Answer in natural language. How many TVStands are visible in the scene? Choose between the following options: 3, 5, 4, 1 or 1
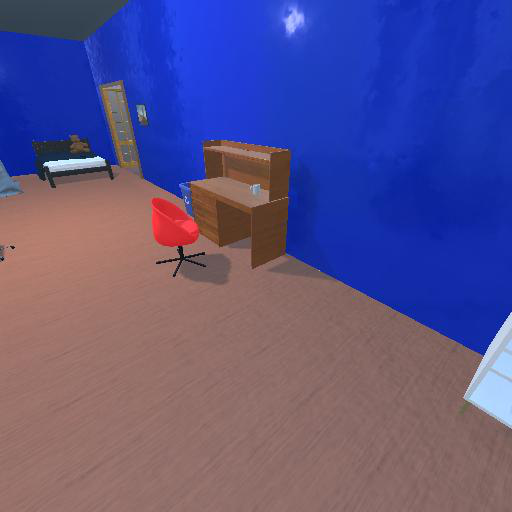
<answer>1</answer>